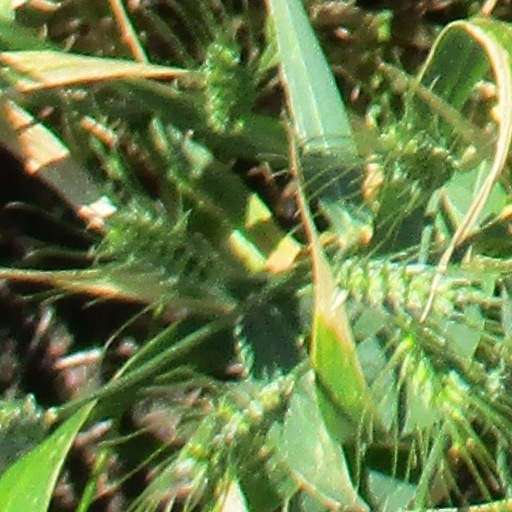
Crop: wheat